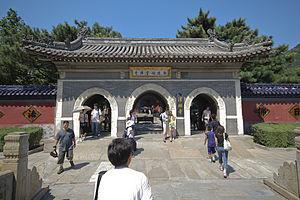
Le temple Tanzhe est un temple bouddhiste situé dans les Collines de l'Ouest, une région montagneuse située à l'ouest de Pékin. À une époque, c'était l'un des temples les plus importants du pays. Le temple est situé près de la route nationale chinoise 108 dans le district de Mentougou, à Pékin.